Abhayagiri Vihāra

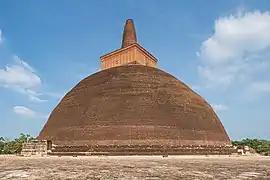
The restored Abhayagiri Dagaba (stupa) in Anuradhapura

Abhayagiri Vihāra was a major monastery site of Theravada, Mahayana and Vajrayana Buddhism that was situated in Anuradhapura, Sri Lanka. It is one of the most extensive ruins in the world and one of the most sacred Buddhist pilgrimage cities in the nation. Historically it was a great monastic center as well as a royal capital, with magnificent monasteries rising to many stories, roofed with gilt bronze or tiles of burnt clay glazed in brilliant colours. To the north of the city, encircled by great walls and containing elaborate bathing ponds, carved balustrades and moonstones, stood "Abhayagiri", one of seventeen such religious units in Anuradhapura and the largest of its five major viharas. One of the focal points of the complex is an ancient stupa, the Abhayagiri Dagaba. Surrounding the humped dagaba, Abhayagiri Vihara was a seat of the Northern Monastery, or Uttara Vihara and the original custodian of the Tooth relic in the island.